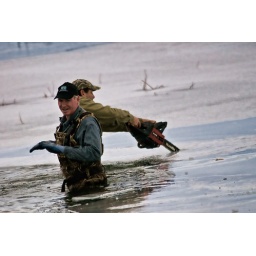
Cutting the ice to be able to get their boat in and go duck hunting.